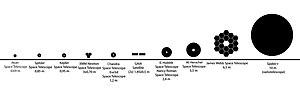
Un télescope spatial est un télescope placé au-delà de l'atmosphère. Le télescope spatial présente l'avantage par rapport à son homologue terrestre de ne pas être perturbé par l'atmosphère terrestre. Celle-ci déforme le rayonnement lumineux dans le visible.